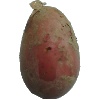
Label: red_potato